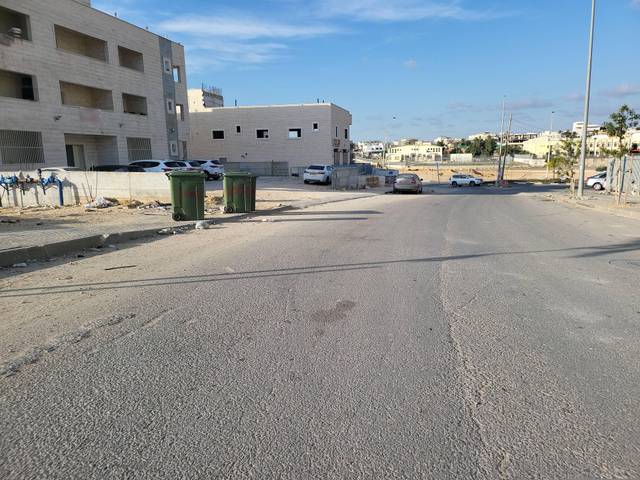
Region: Israel
Coordinates: 31.382, 34.736